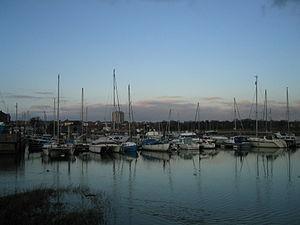
Le bourg de Fareham, situé dans le sud-est du Hampshire, en Angleterre, entre les villes de Southampton et de Portsmouth, à peu près dans le centre de la conurbation sud du Hampshire donne son nom à la municipalité comprenant la ville et la région environnante.